Northwest Territories

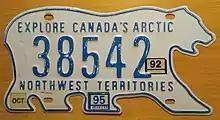
A Northwest Territories licence plate

As a territory, the NWT has fewer rights than the provinces. During his term, Premier Kakfwi pushed to have the federal government accord more rights to the territory, including having a greater share of the returns from the territory's natural resources go to the territory. Devolution of powers to the territory was an issue in the 20th general election in 2003, and has been ever since the territory began electing members in 1881.